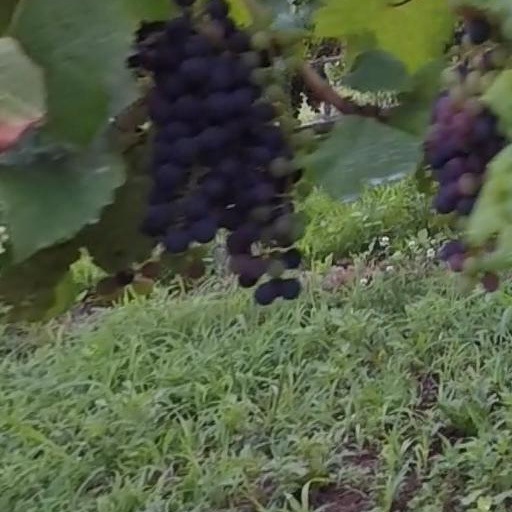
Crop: grape